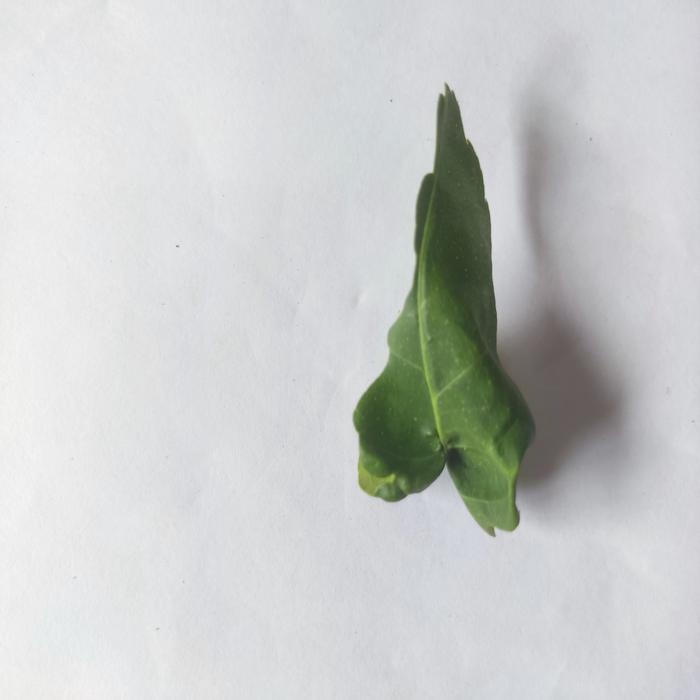
Crop: Lemon
Leaf condition: Leaf_Curl